Fenghuang Town station

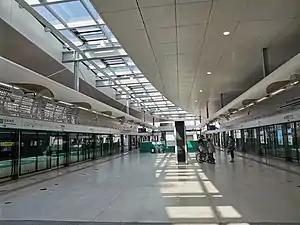
Platform

Fenghuang Town station, is a station on Line 6 of the Shenzhen Metro, in Guangdong, China. It opened on 18 August 2020. The Science Museum bound platform is the termination platform of trains after 23:30.